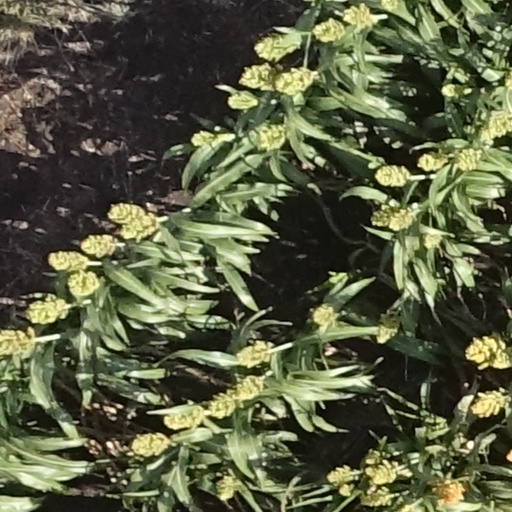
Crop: sorghum